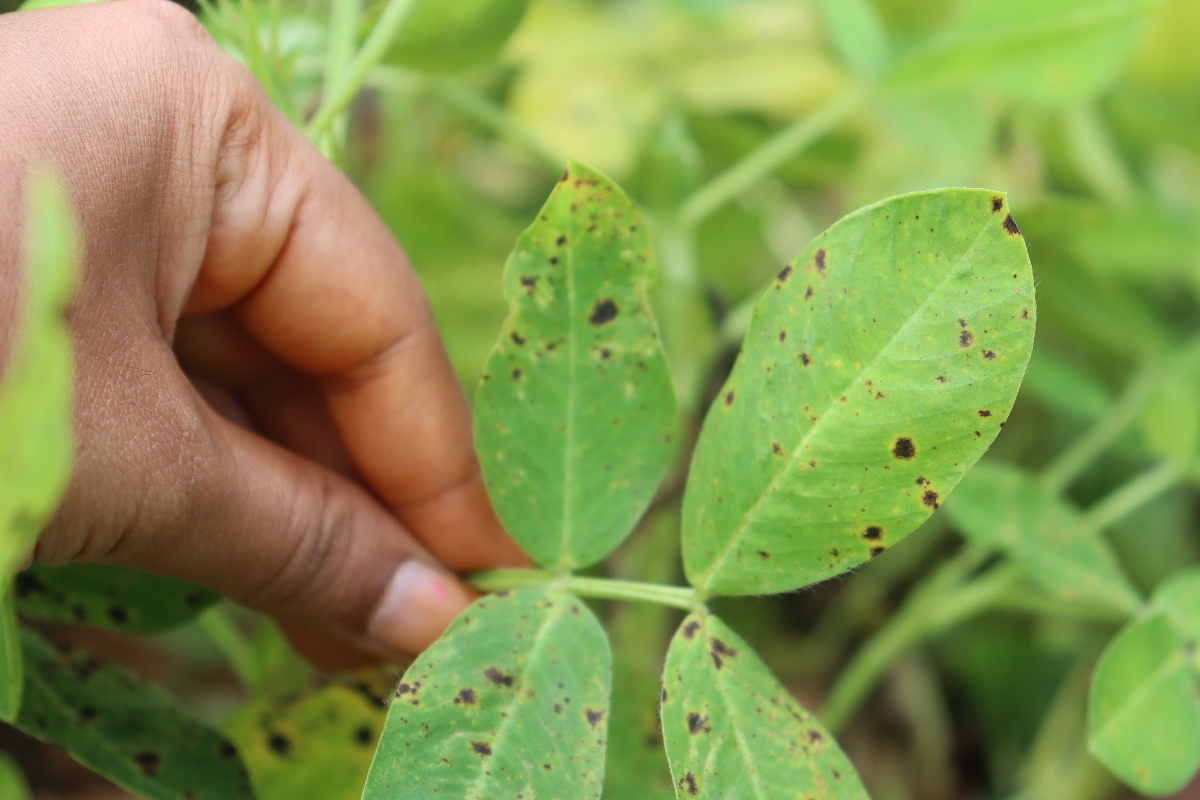
Label: late leaf spot